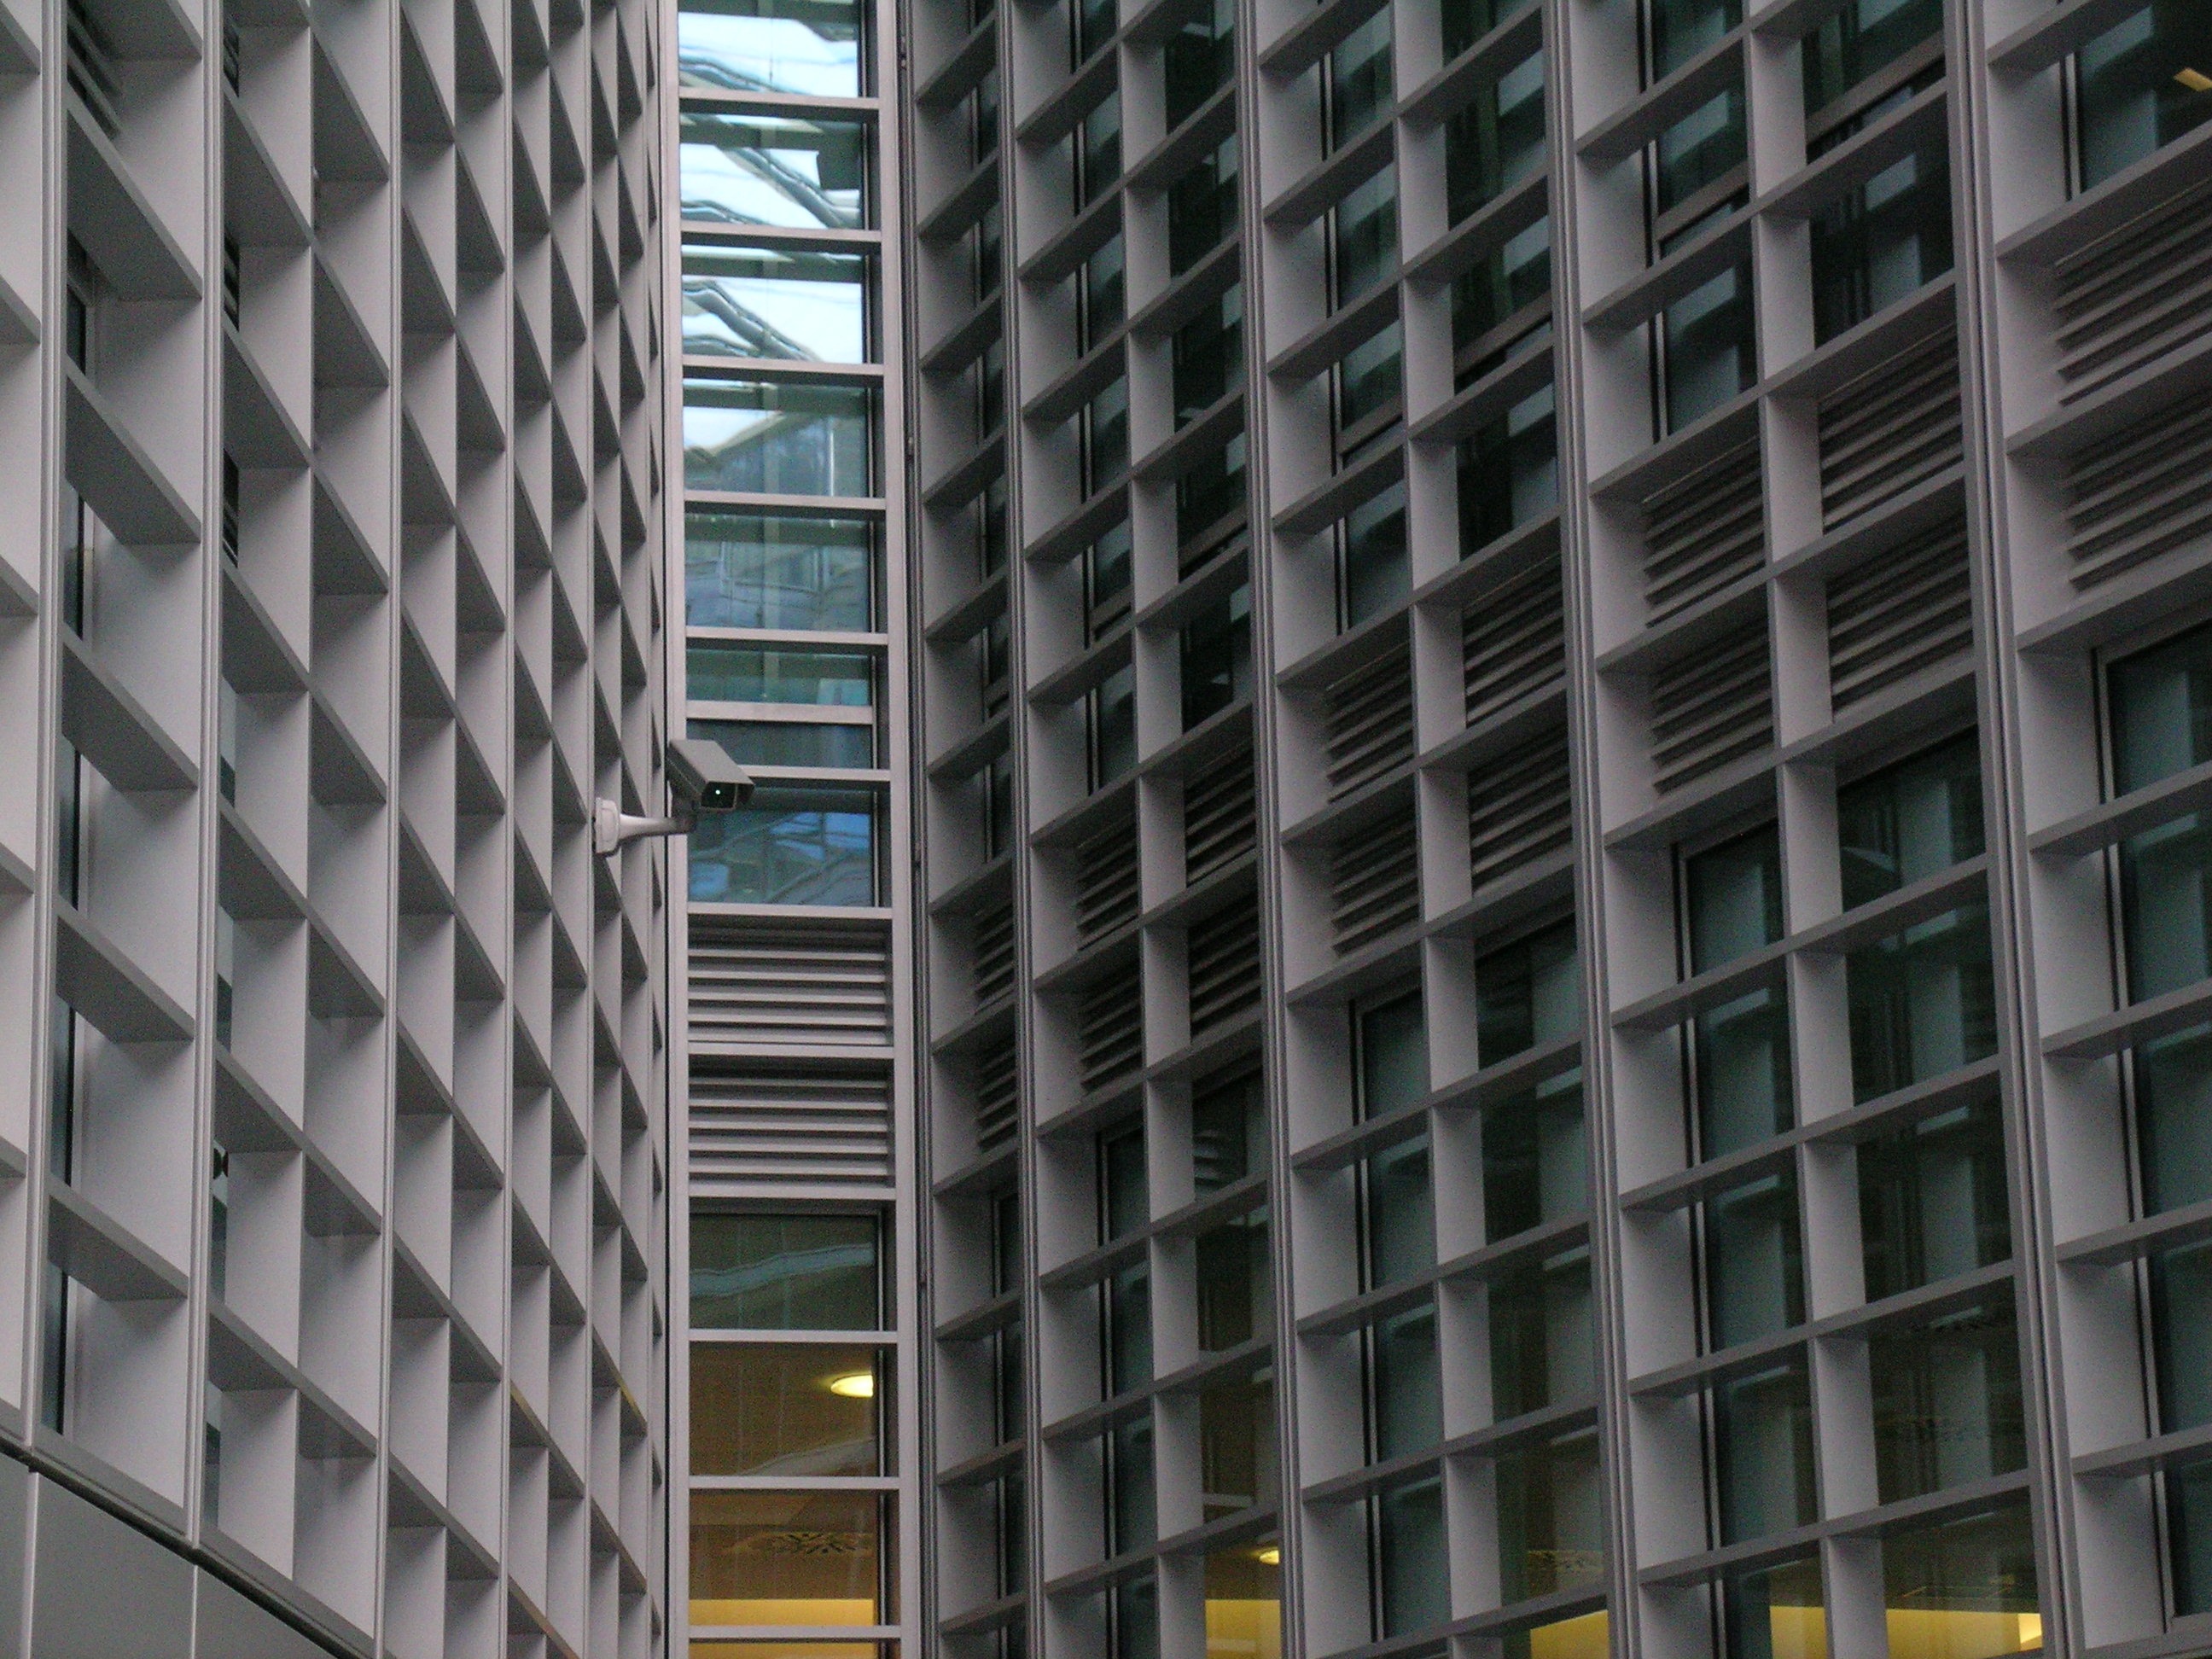
architecture, window, building, skyscraper, downtown, facade, tower block, interior design, milan, headquarters, metropolis, condominium, neighbourhood, architectural detail, urban area, residential area, window covering, regione lombardia, piazza veneto